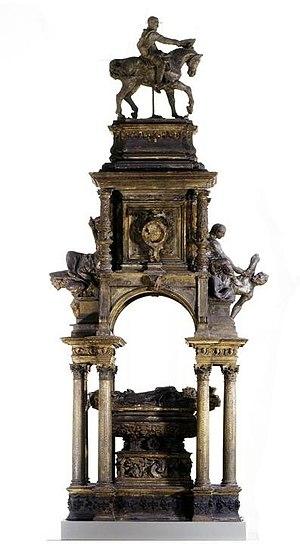
Alfred Stevens, né le 30 décembre 1817 à Blandford Forum, et mort le 1ᵉʳ mai 1875 à Londres, est un peintre et sculpteur anglais, enterré au cimetière de Highgate.